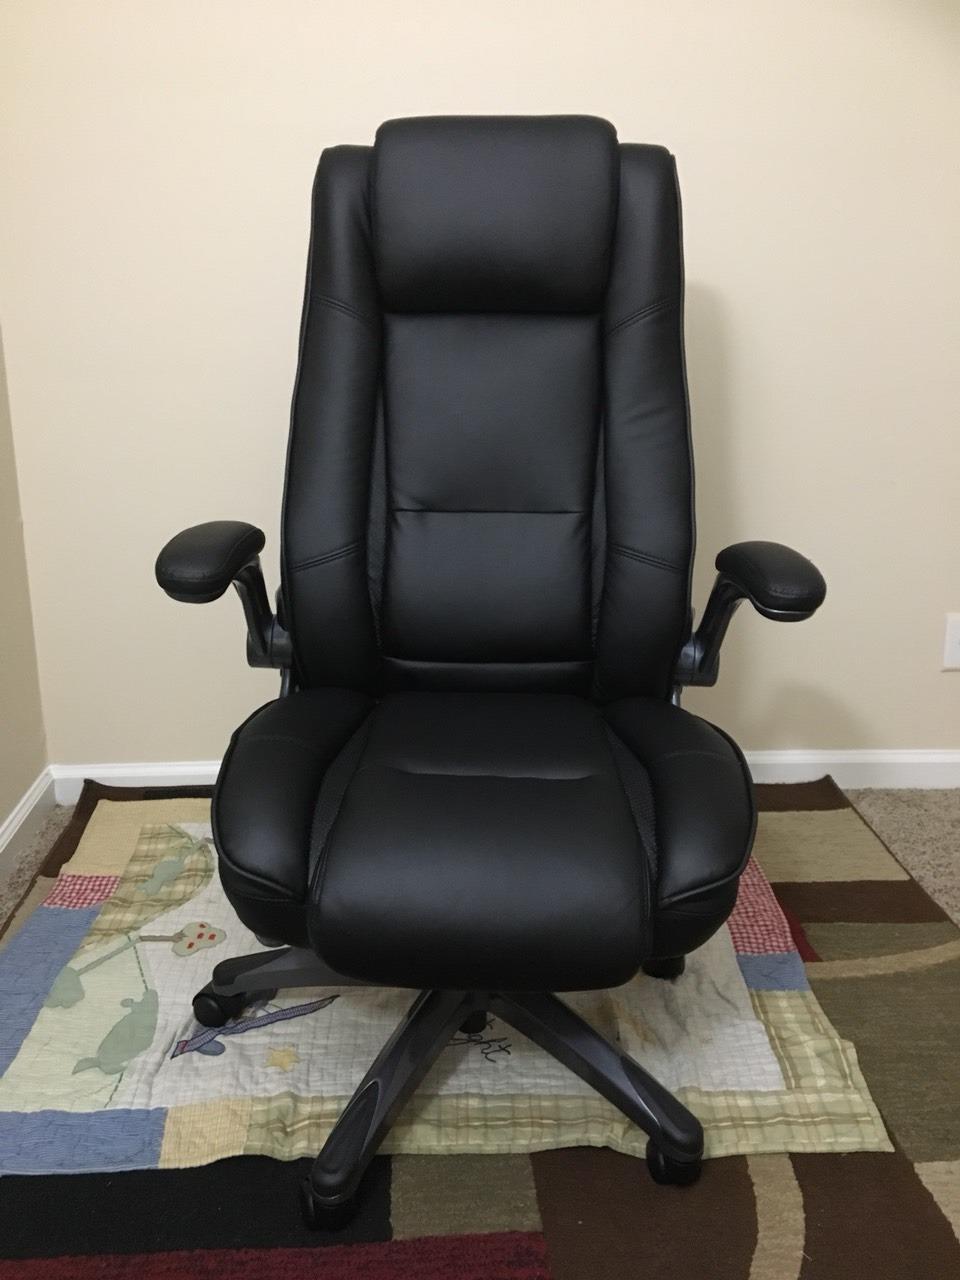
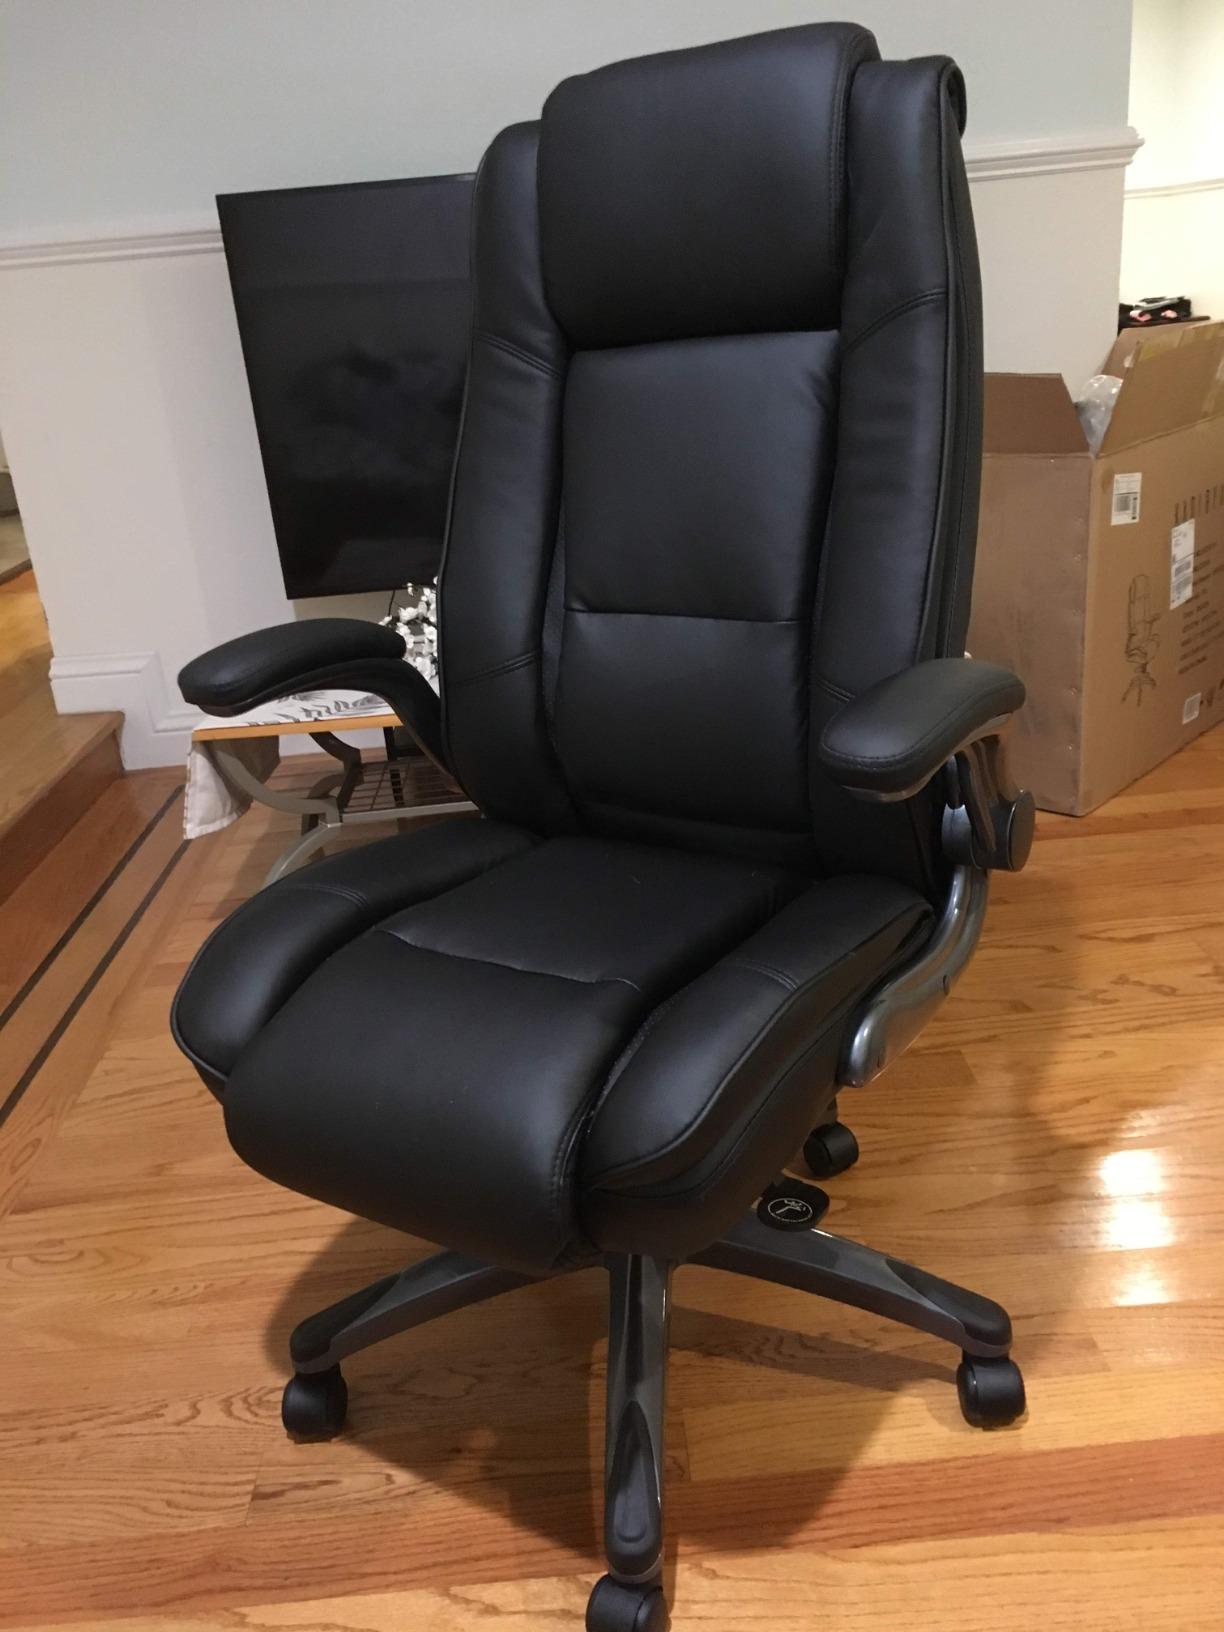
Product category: items_chair
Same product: yes